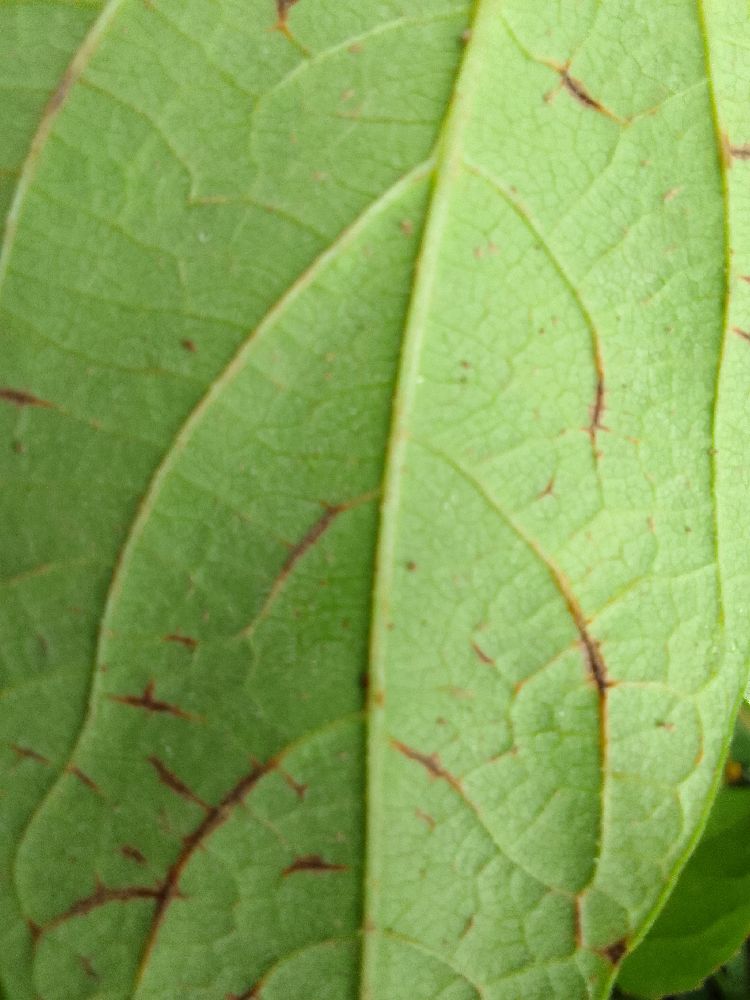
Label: anthracnose